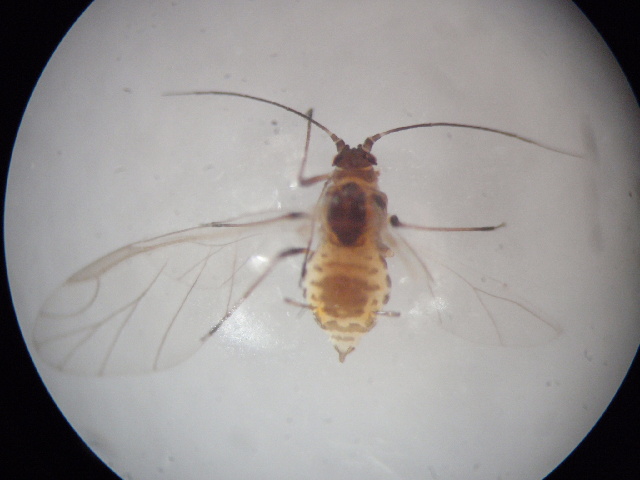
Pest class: green_peach_aphid